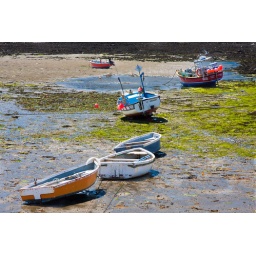
Fishing boats in the sand